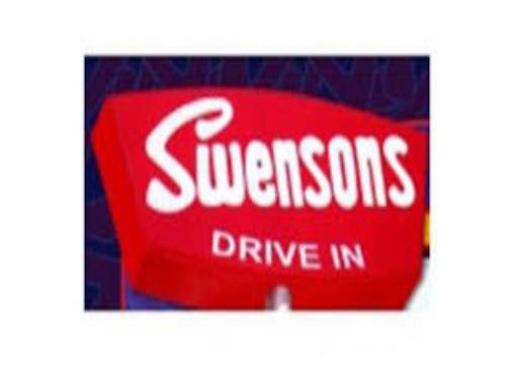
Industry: Food